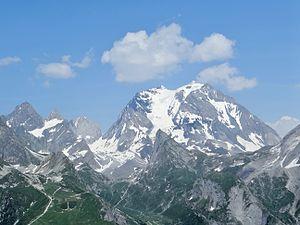
Grande Casse (3855m)